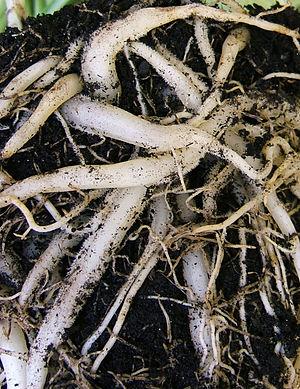
Phalangère Italiano: Falangio o Nastrino Lietuvių: Kuokštinis chlorofitas Polski: Chlorofitum Português: Clorofito Svenska: Ampellilja